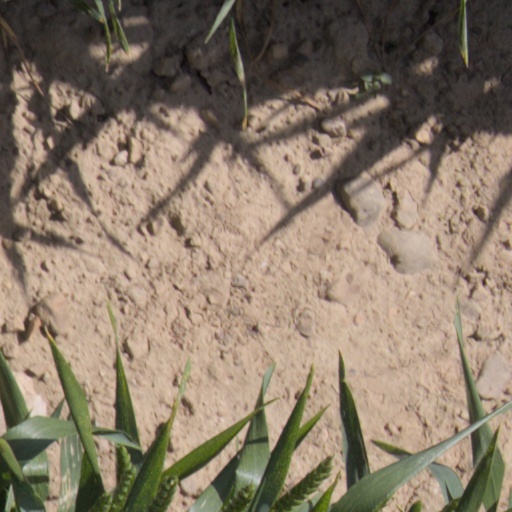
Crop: wheat